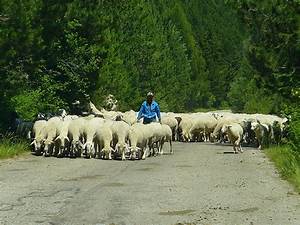
Label: sheep